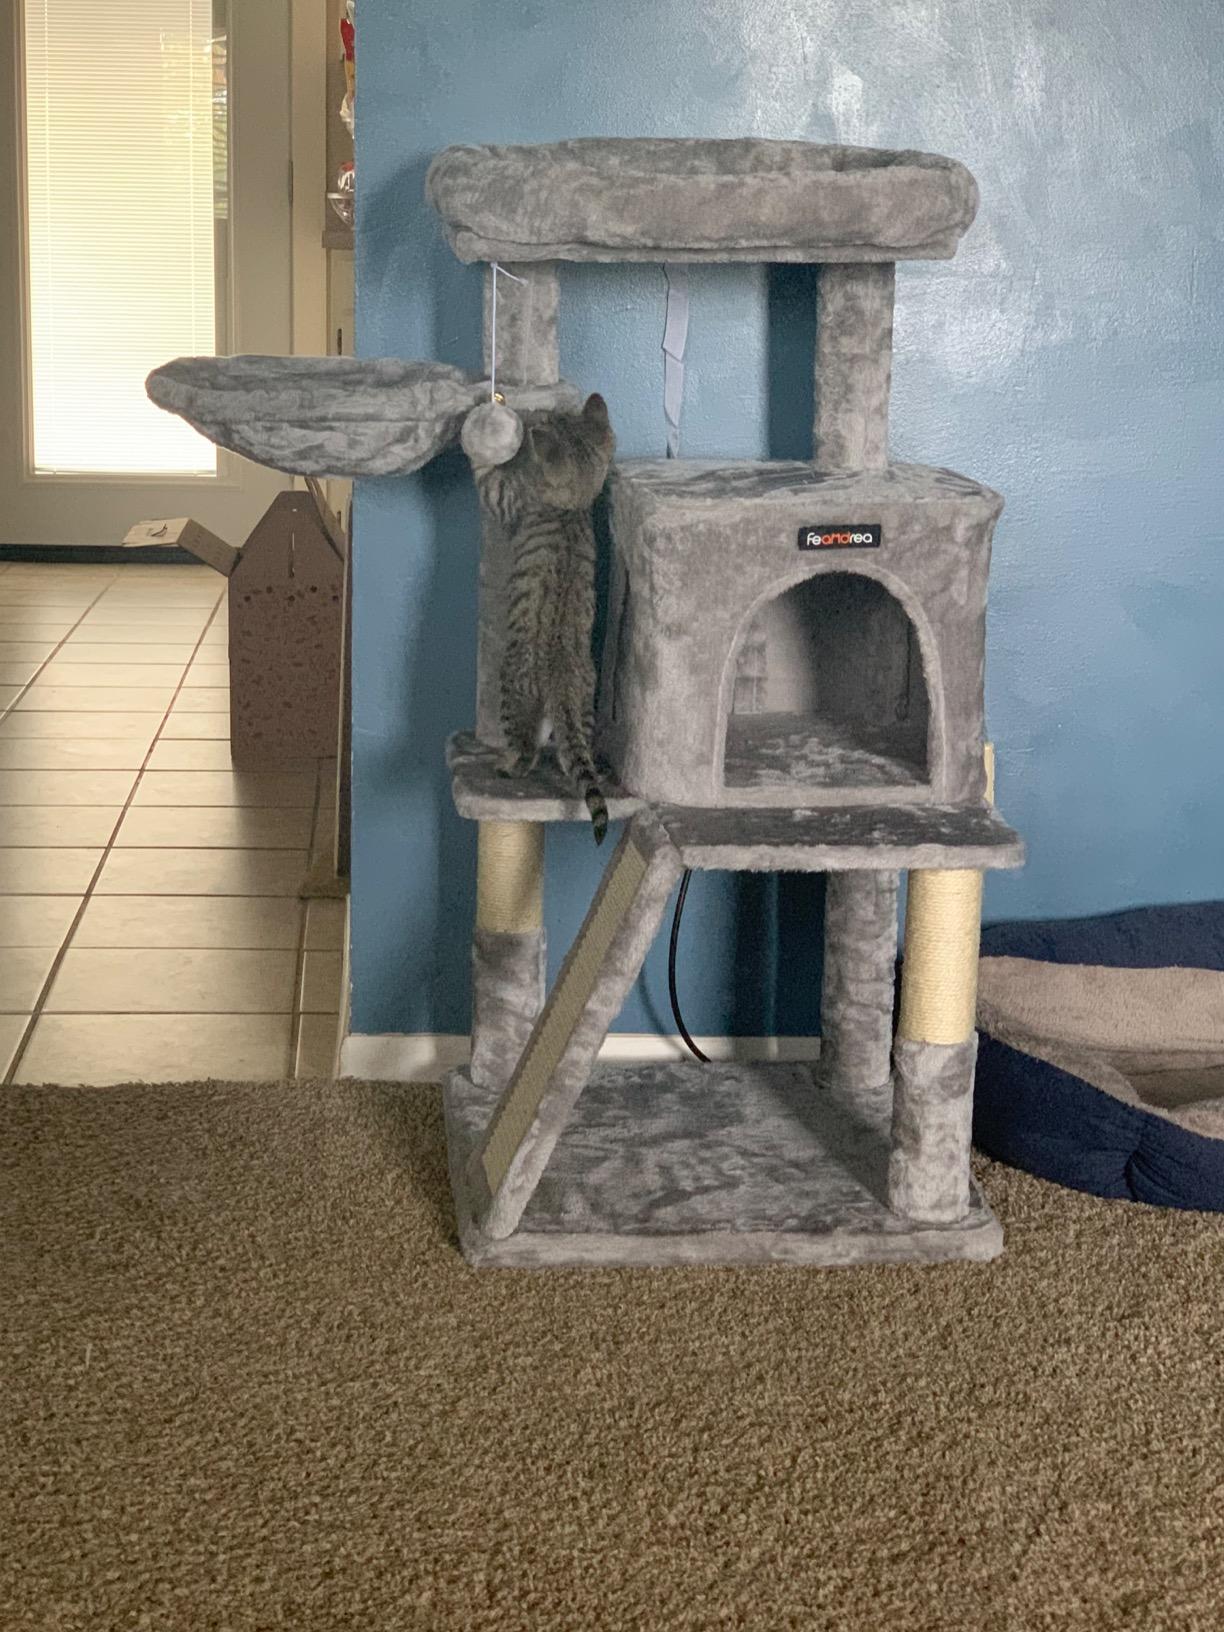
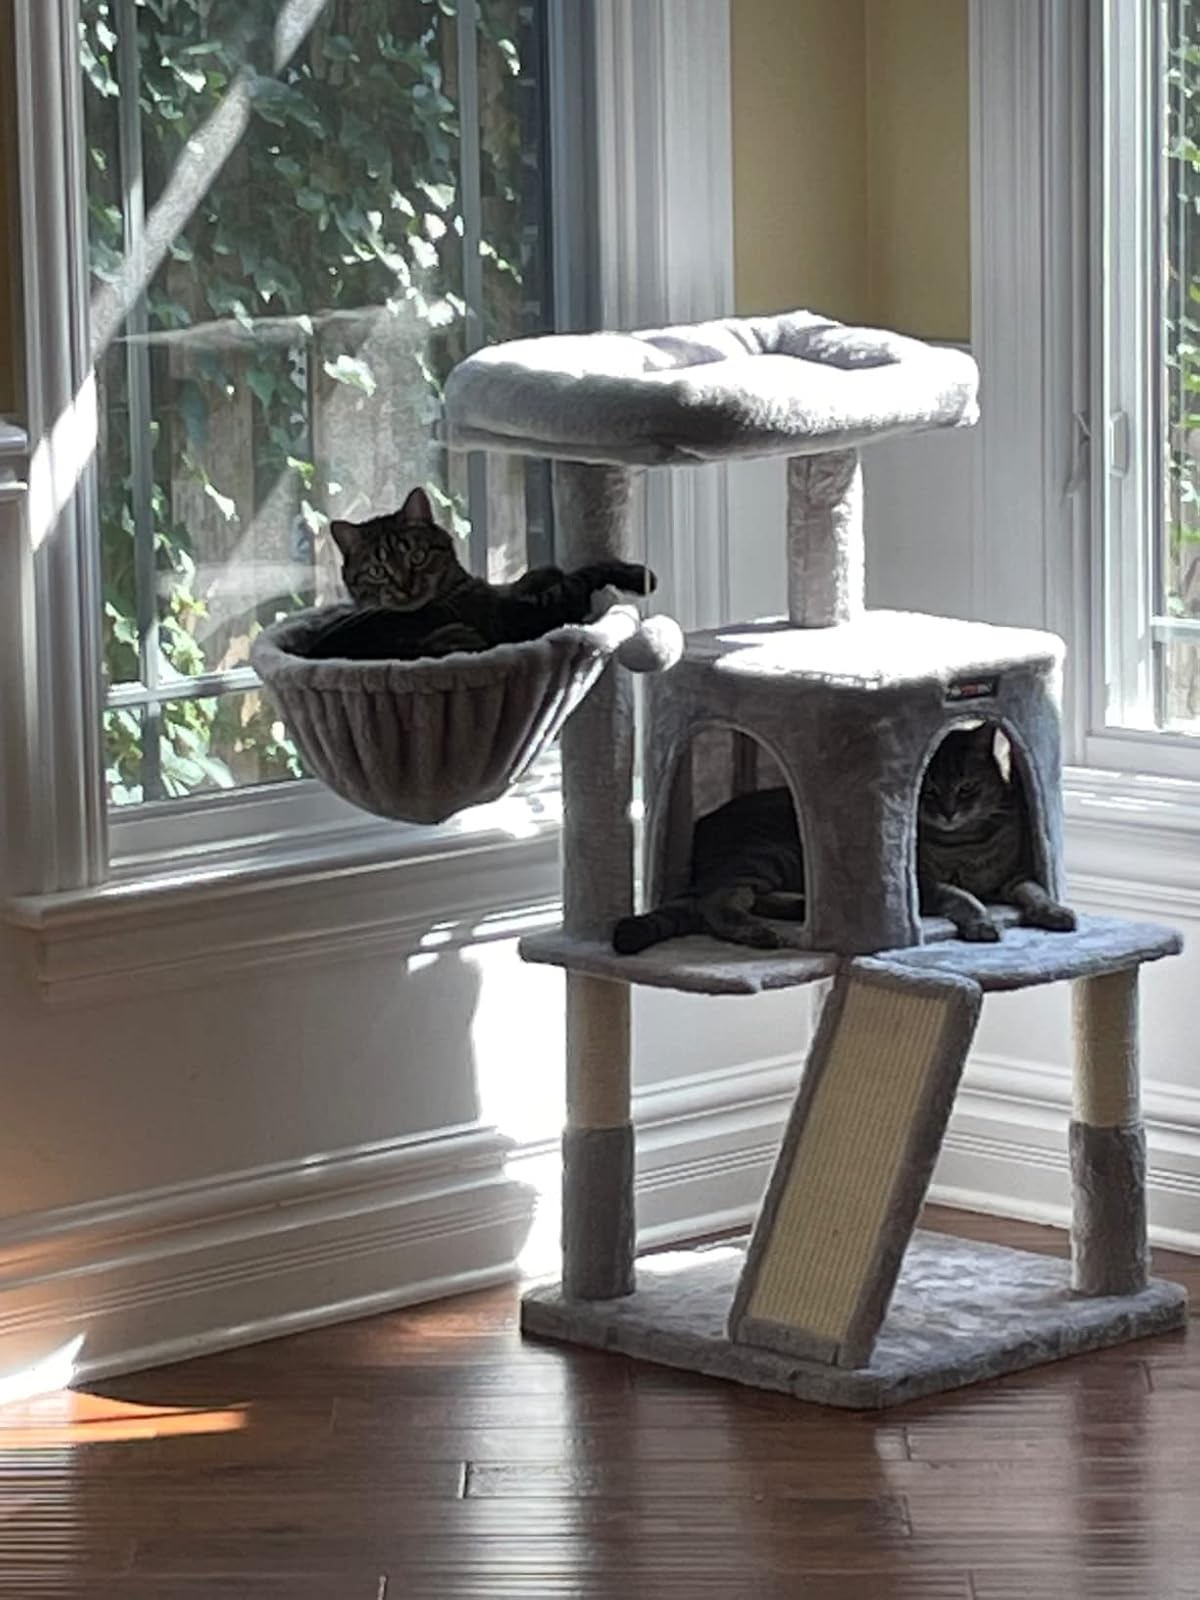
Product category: items_cat tree
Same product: yes